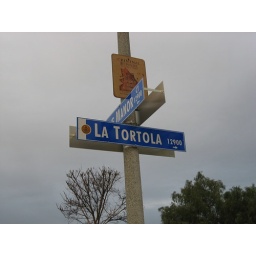
Replaced on 2/21/2008. Old street sign was in the old green scheme and was weathered.